Peugeot 905

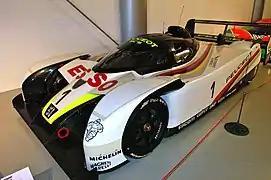
905 Evo2 from 1993.

For 1993, the World Sportscar Championship ceased to exist but were permitted to run at Le Mans in 1993 and 1994. However, prior to the announcement of its cancellation, Peugeot had begun the development of the 905 Evolution 2 to compete in the 1993 season. This car, which was tested for a few laps in practice at the final race of the 1992 season at Magny-Cours was never finished, leaving Peugeot to concentrate solely on 1993 24 Hours of Le Mans with the Evo 1B. They were able to make a historic win by sweeping the first three positions. Following this dominance, Peugeot pulled out of sportscar racing.